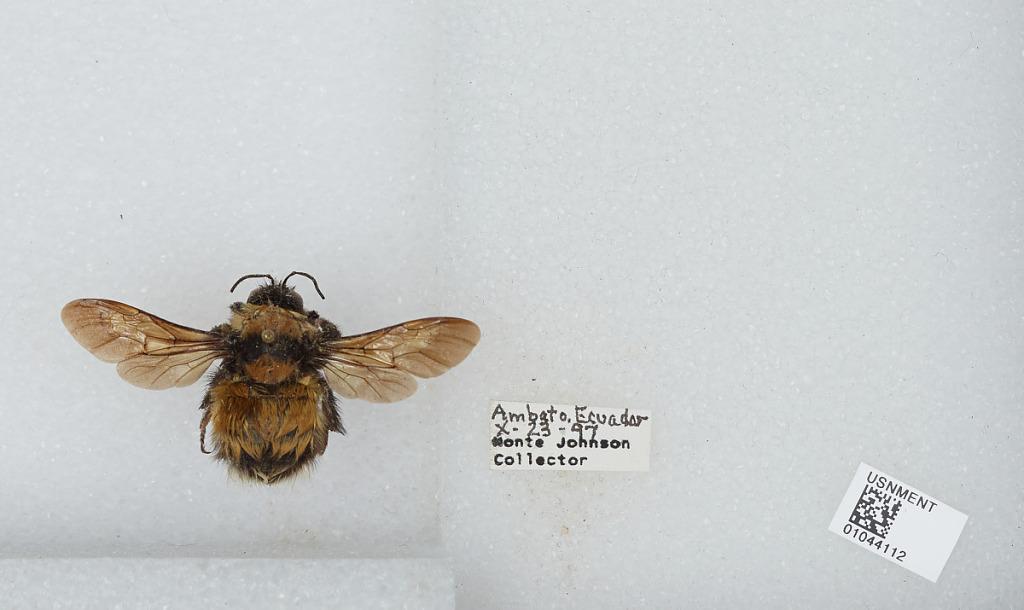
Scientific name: Bombus sp.
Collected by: M. Johnson
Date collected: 1997-10-23
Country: Ecuador
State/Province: Tungurahua
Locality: Ambato